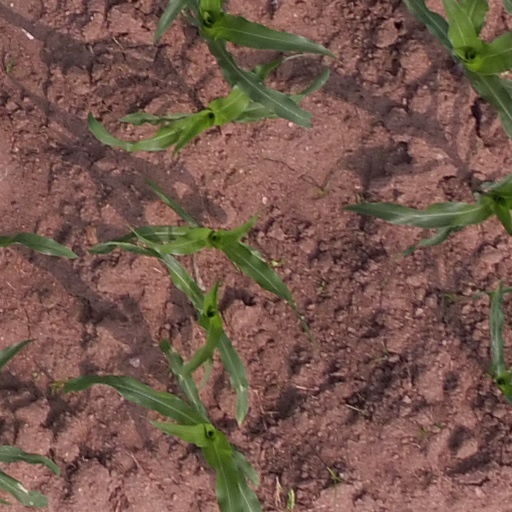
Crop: maize; corn